List of Kansas City Chiefs starting quarterbacks

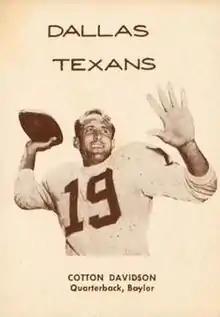
Cotton Davidson, the first starting quarterback in franchise history. Starter in 1960 and 1961

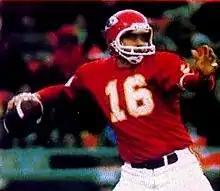
Len Dawson started games for the Chiefs from 1962 to 1975

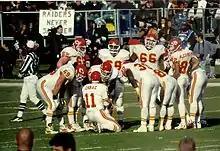
Elvis Grbac (#11) in huddle

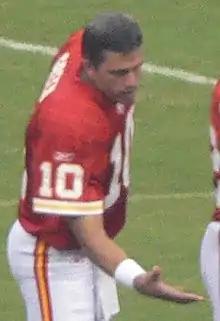
Trent Green was the team's starter from 2001 to 2006

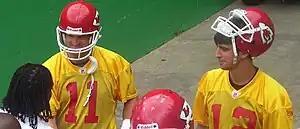
Damon Huard (left) and Brodie Croyle (right) split the starting quarterback duties in the 2007 season.

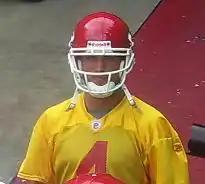
Tyler Thigpen was the third different starting quarterback for the Chiefs in the 2008 season.

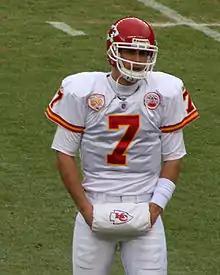
Matt Cassel's 15 starts in 2009 were the most for one Chiefs starting quarterback since Trent Green's complete season in 2005.

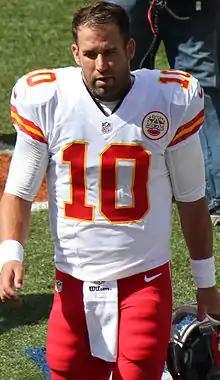
Chase Daniel started one game each in 2013 and 2014

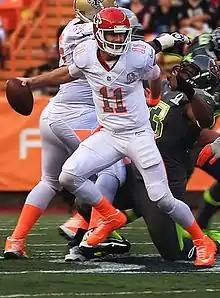
Alex Smith was the team's starter from 2013 to 2017

The number of games started in the season by each player is listed in small parentheses. Statistics do not include postseason starts.